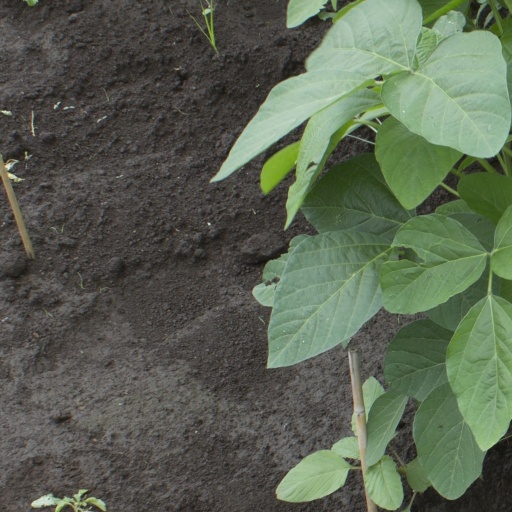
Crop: soybean